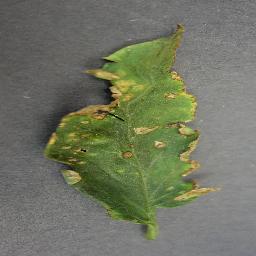
Label: Tomato___Bacterial_spot